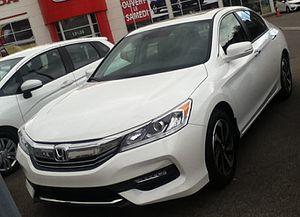
Ma photo d'un Honda Accord de 2016, à Montréal, Québec, Canada.